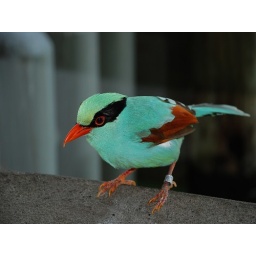
Random bird that seems to have got stuck in the monkey enclosure of Toronto Zoo